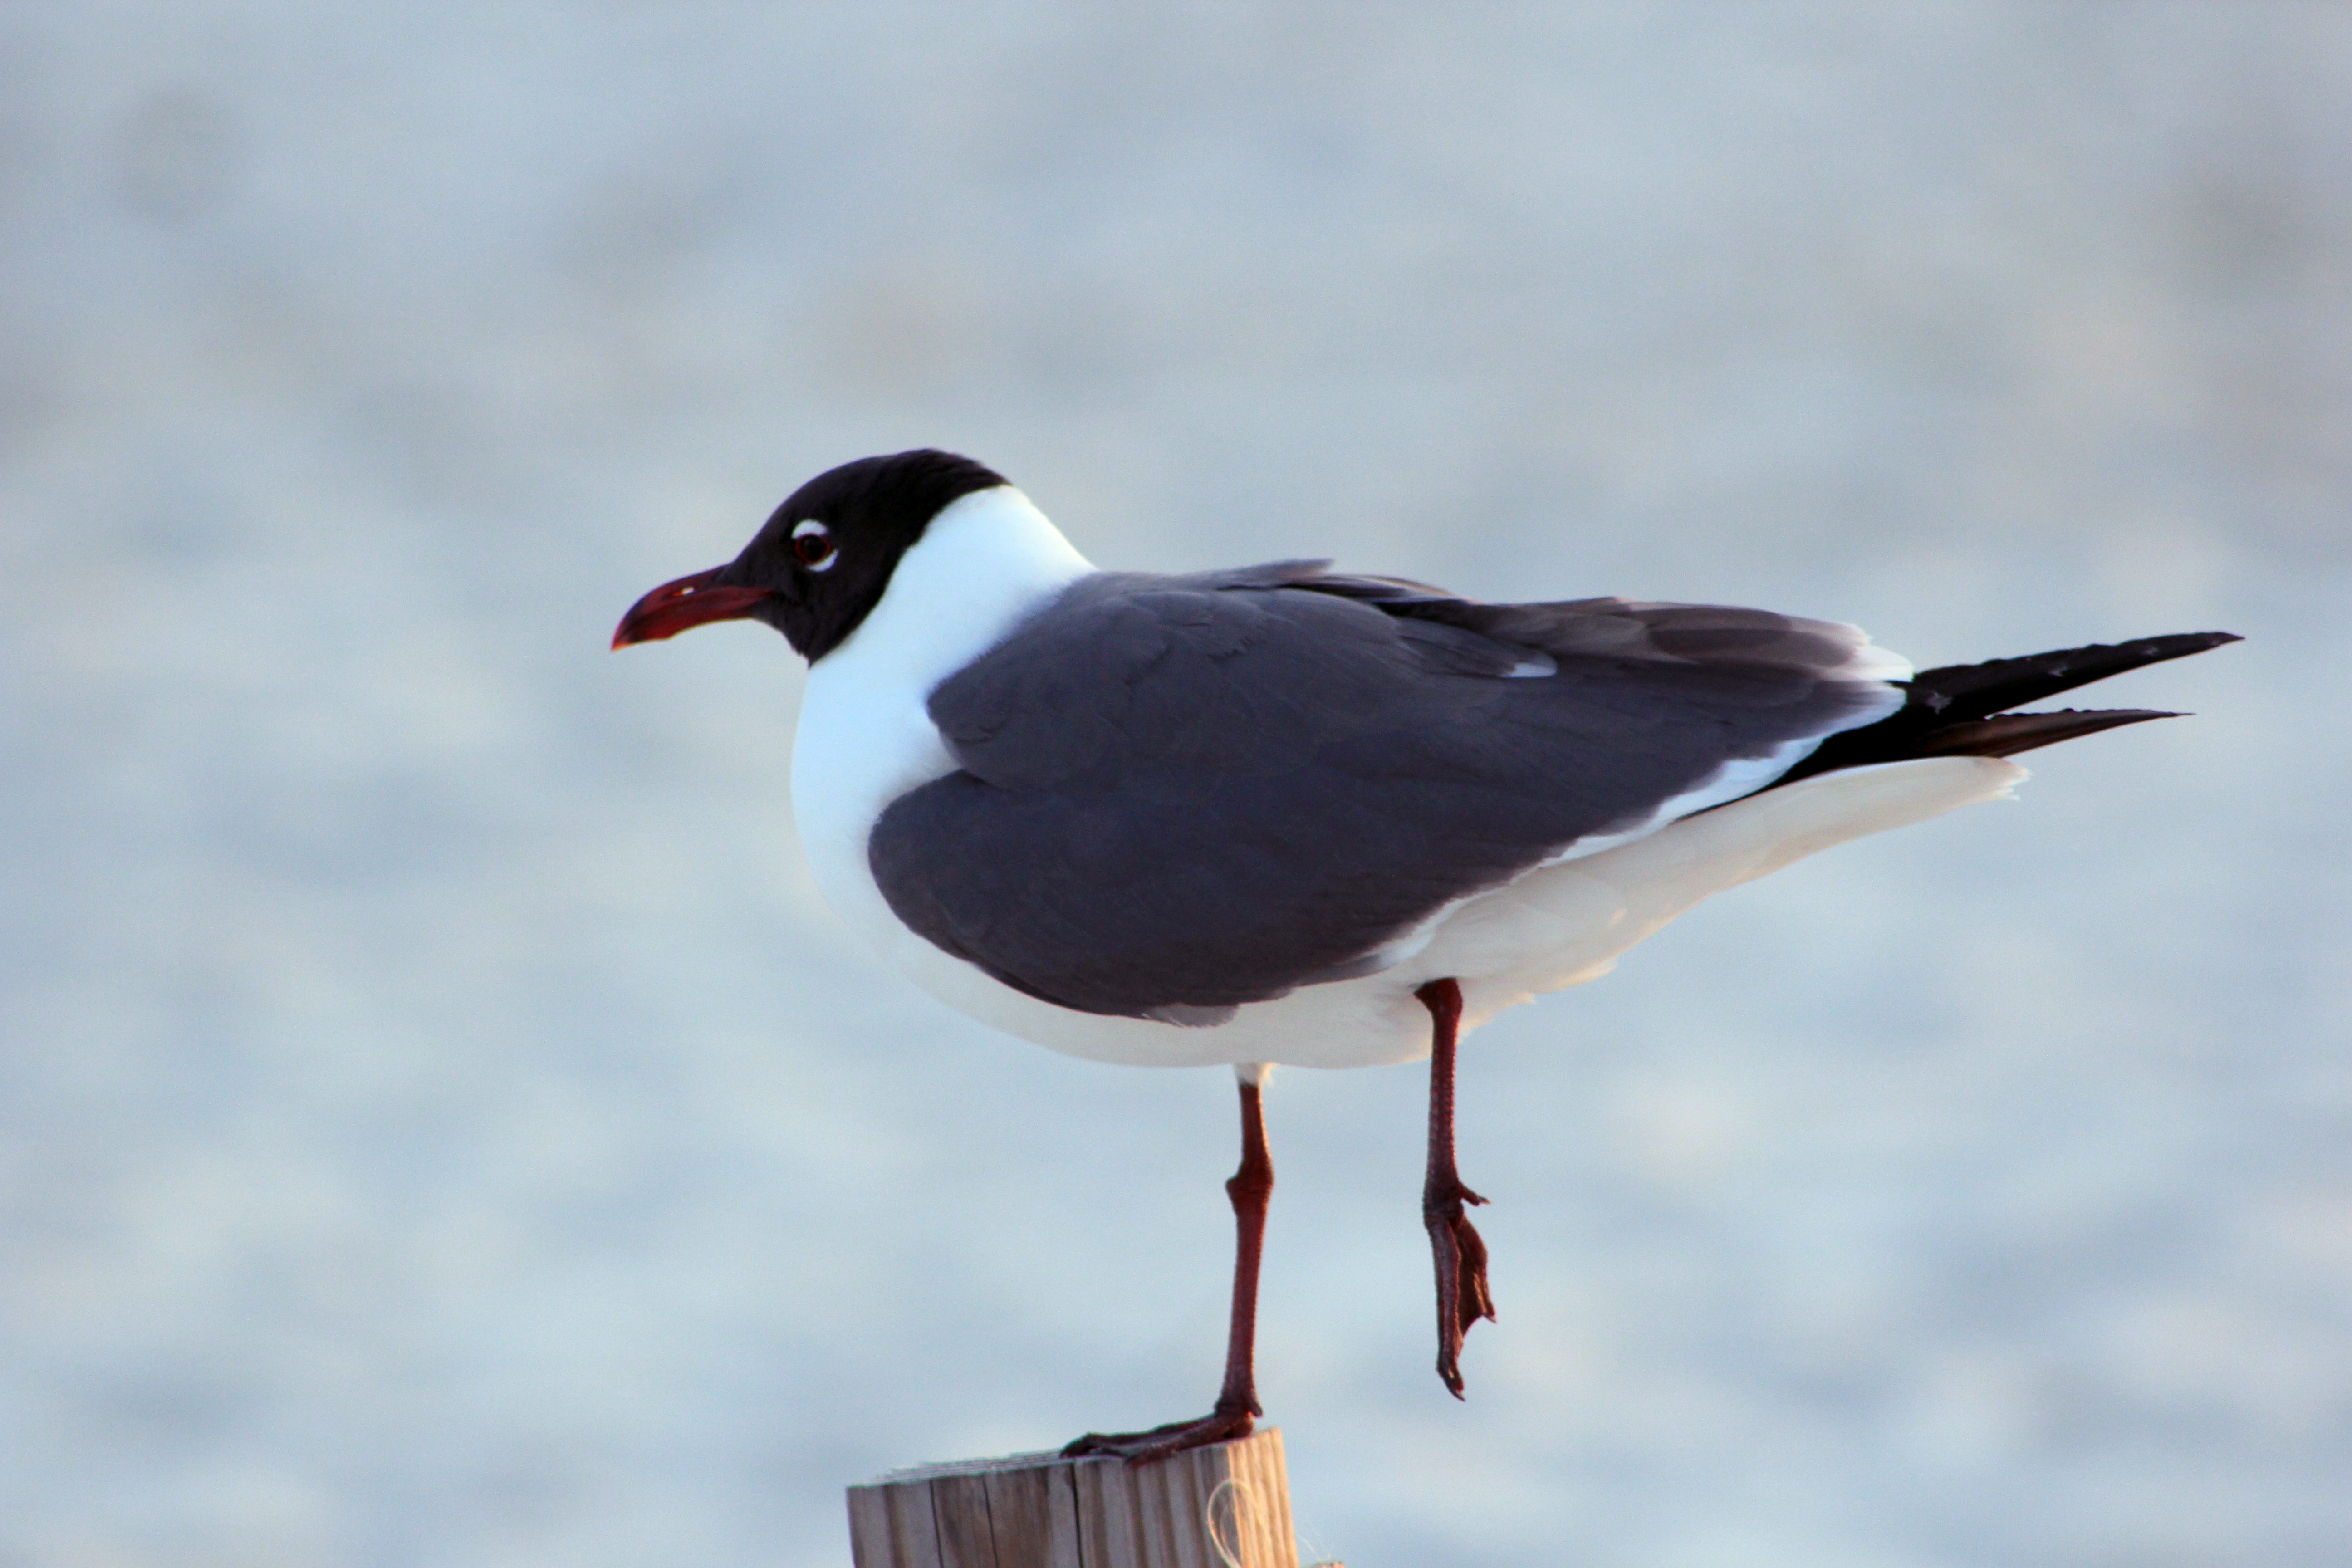
bird, seabird, wildlife, beak, fauna, vertebrate, oystercatcher, shorebird, charadriiformes